Computational science

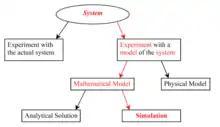
Ways to study a system

The term computational scientist is used to describe someone skilled in scientific computing. Such a person is usually a scientist, an engineer, or an applied mathematician who applies high-performance computing in different ways to advance the state-of-the-art in their respective applied disciplines in physics, chemistry, or engineering.